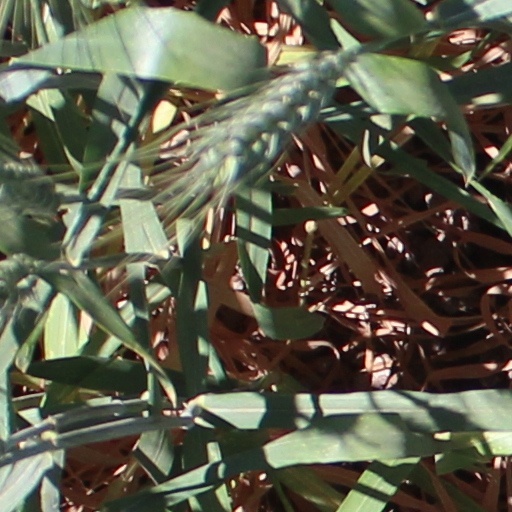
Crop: wheat